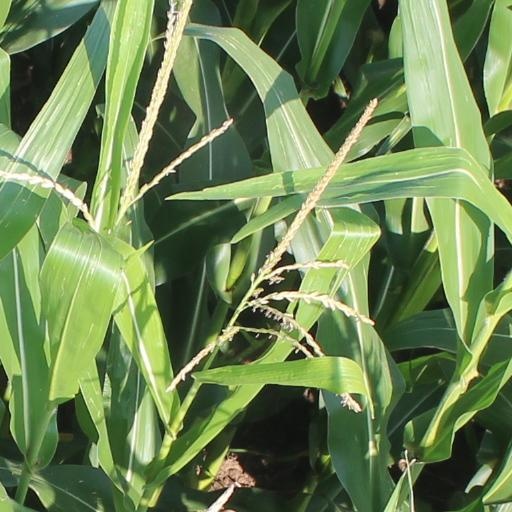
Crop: maize; corn